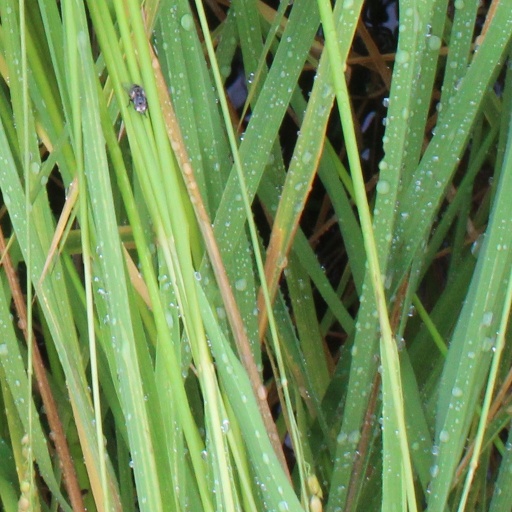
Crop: rice